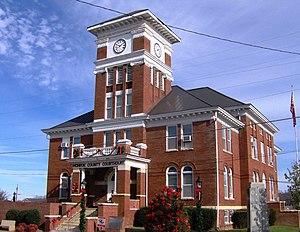
La ville américaine de Madisonville est le siège du comté de Monroe, dans l’État du Tennessee. Lors du recensement de 2010, sa population s’élevait à 4 577 habitants.